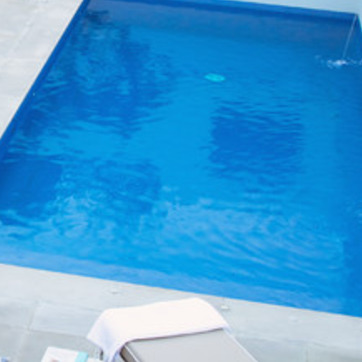
Material: water